History of Banbury

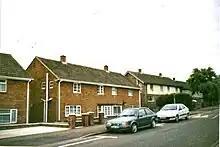
Banbury's Prescott Road and Avenue were built between 1964 and 1965.

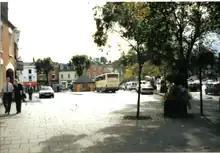
The modern public toilets (the small brick hut) were built as part of the 1981 town renovation project.

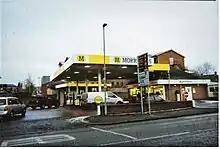
The Morrisons' garage in Banbury in 2010. The tall building to the top right with the fire escape coming out of it is the now redeveloped, long derelict Crest Hotels building.

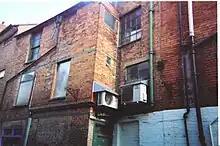
A modern air conditioning unit perched over the doorway in a late Victorian shop building in the town's centre. The town centre is still the home to many small shops and business to this day. The building were upgraded and airconditioned over the intervening years.

The town saw rapid expansion during the 1930s and 1940s as housing was built for newcomers from nearby towns and the emerging London overspill, and another 2,545 (including Withycombe Drive in 1947) during the period from 1945 to 1967 as the population began to grow significantly. The housing developments were mainly in the western parts of the town between the Warwick and Broughton roads, with others being built on the site of the former brickworks in Grimbury. A later expansion between the 1950s and 1970s would reach Hardwick, Ruscote, Easington, Bretch Hill and Poets' Corner, due to influxes from the London overspill and from the West Midlands.